Adela Vázquez

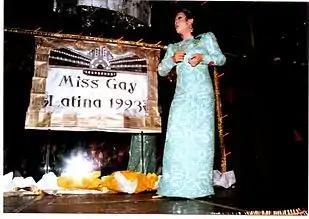

Vázquez's activist work began in 1992 when she was crowned Miss Gay Latina, by Instituto Familiar De La Raza—a community based health and wellness center. Post her crowning, Vázquez began to organize around transgender rights and issues. She quickly took notice of the large health disparities in the trans community and the need to mobilize. Vázquez was invited by trans activist Tamara Ching to speak to the issues the trans Latina community faced at the Human Rights Commission at San Francisco's City Hall. Among her many efforts, Vázquez protested the employment discrimination faced by trans people and their removal from the workplace because of their gender queerness.